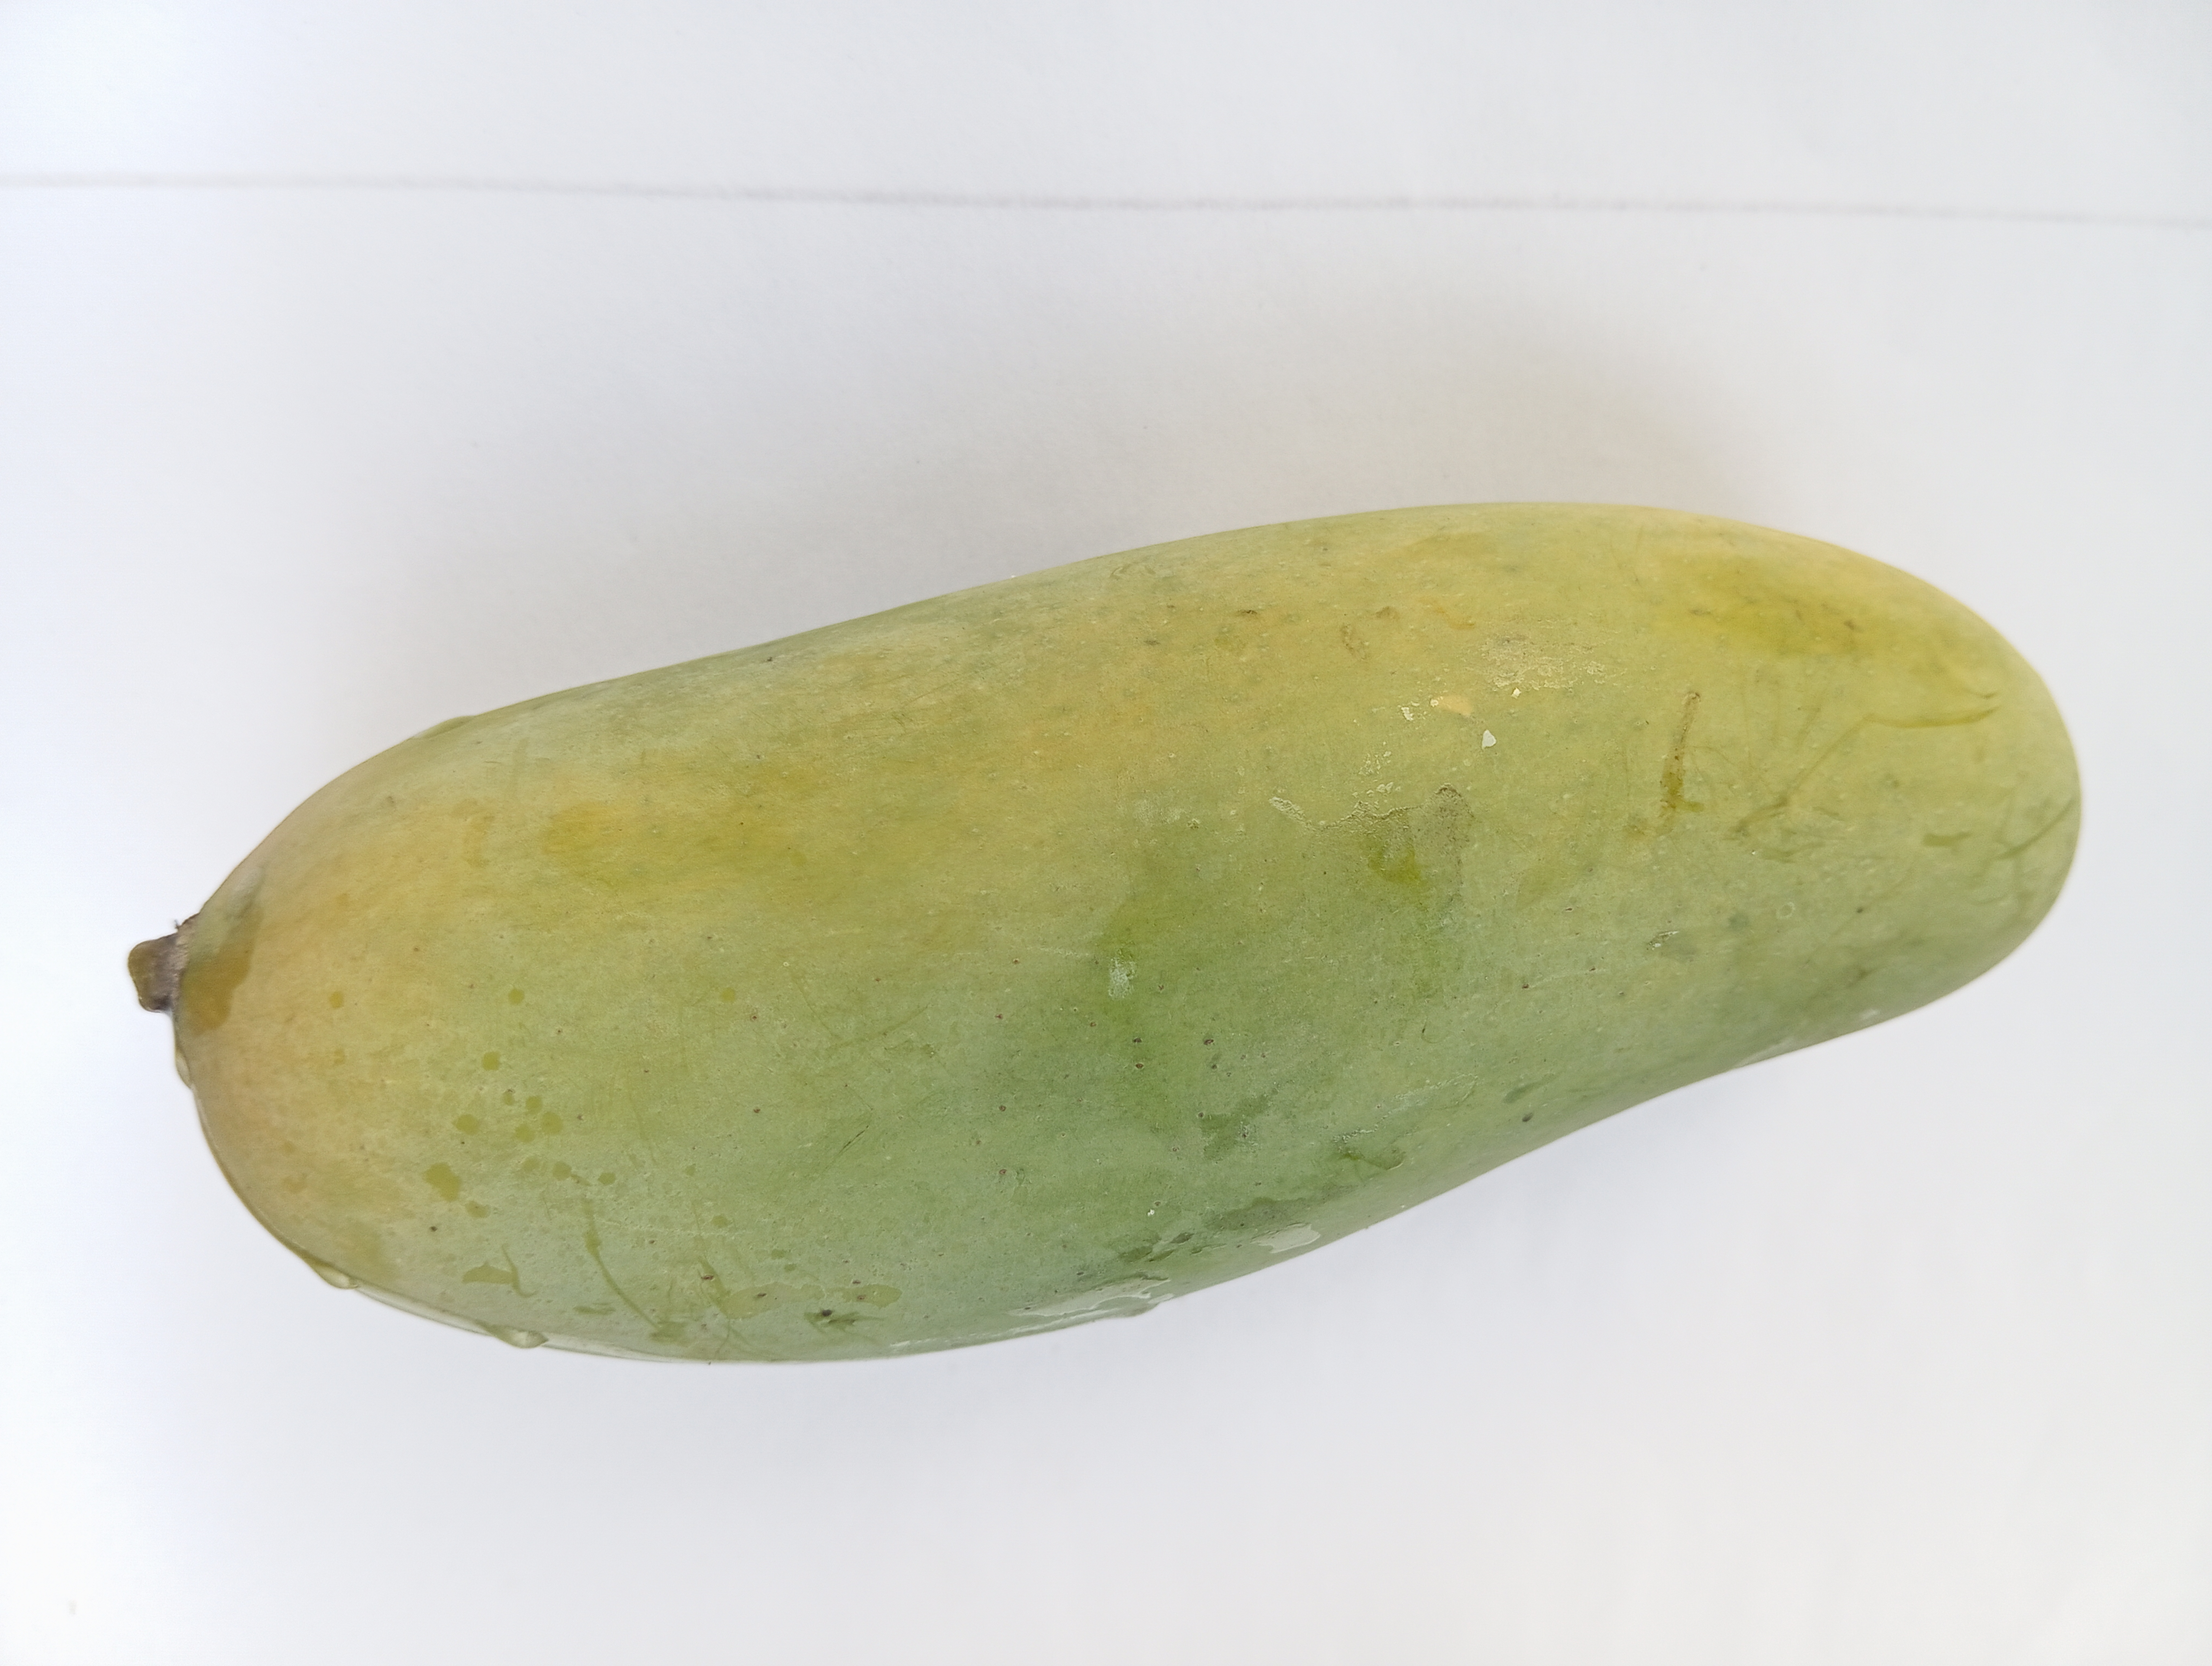
Mango variety: Banana